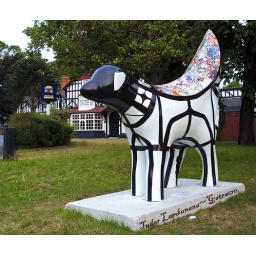
Outside the Black Bull,Gateacre Village~thanks to the person who invited all to view this beauty,through the letters column in the Echo.